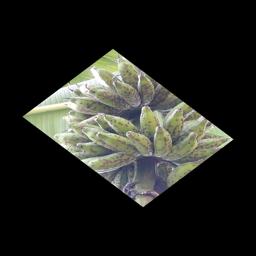
Label: BANANA FRUIT- SCARRING BEETLE